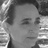
Emotion: neutral